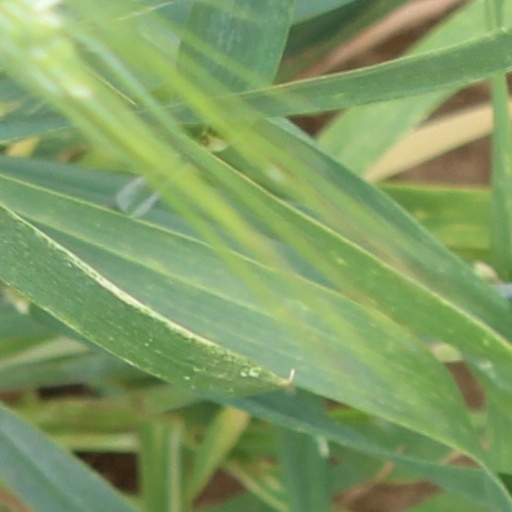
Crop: wheat